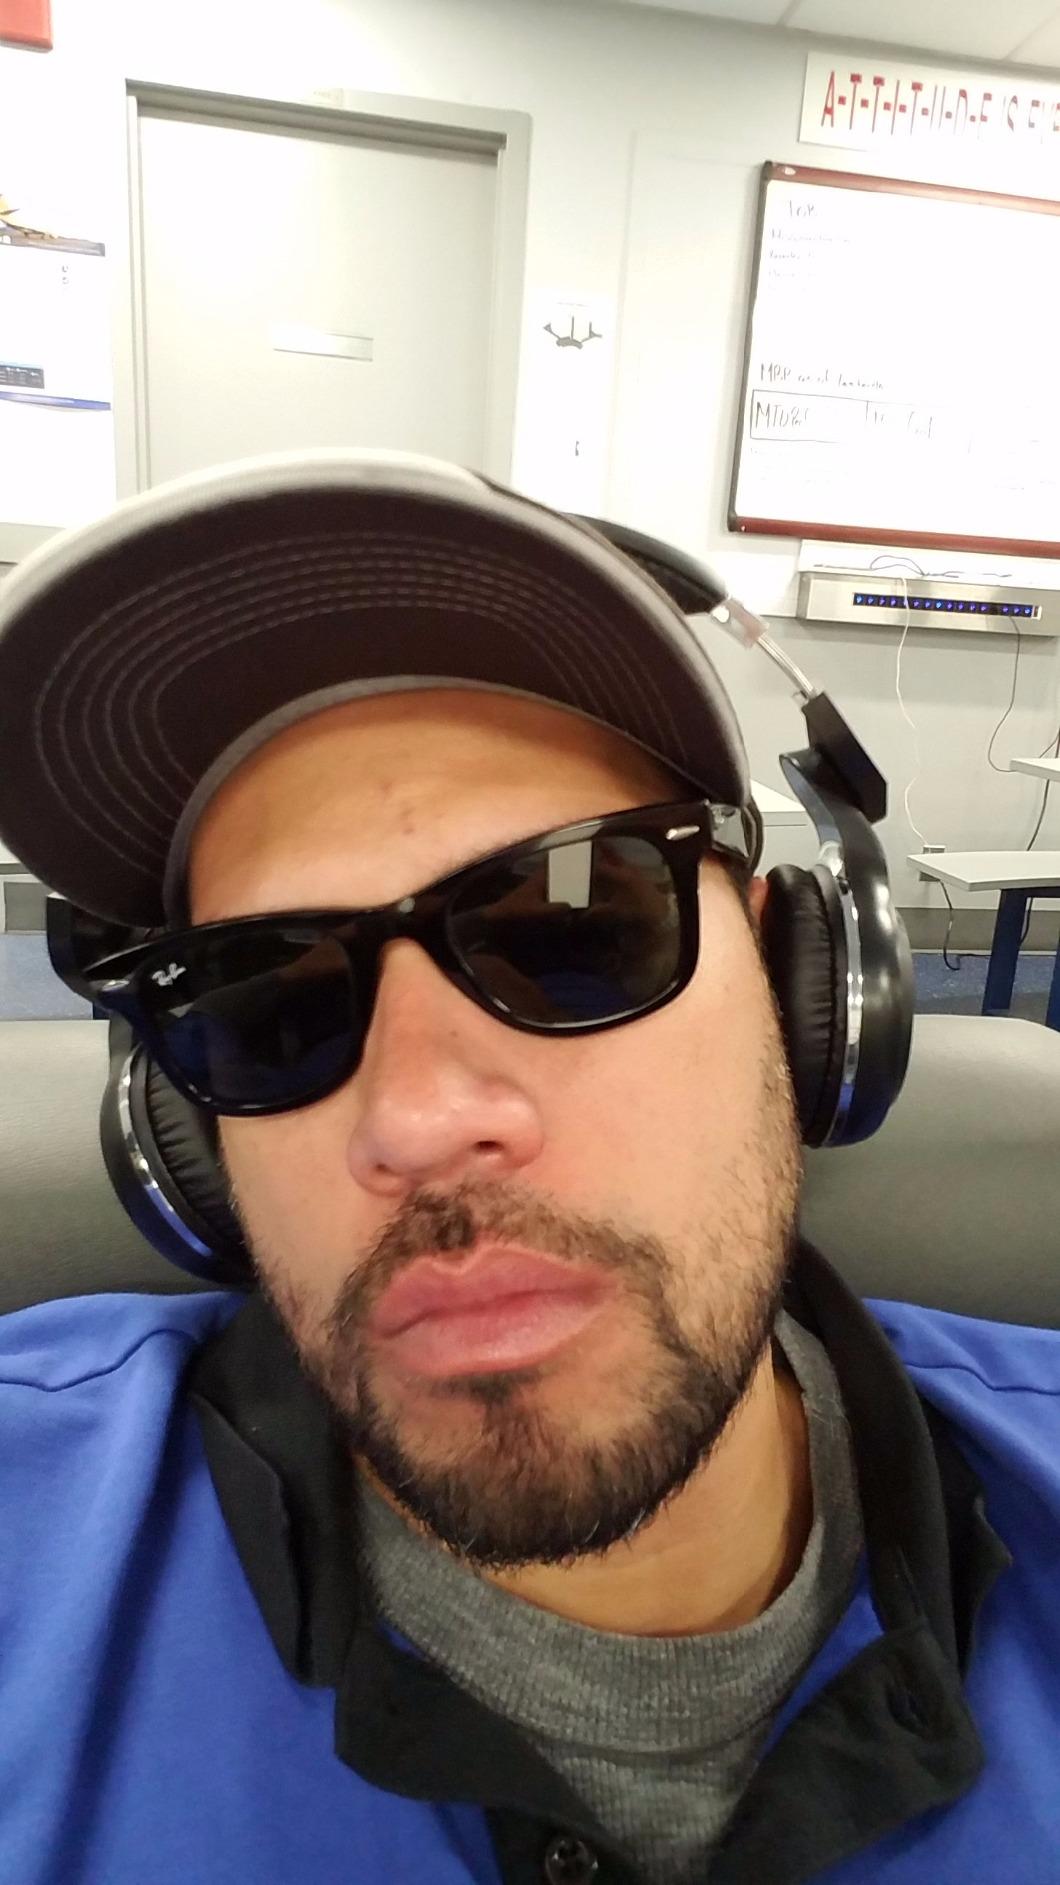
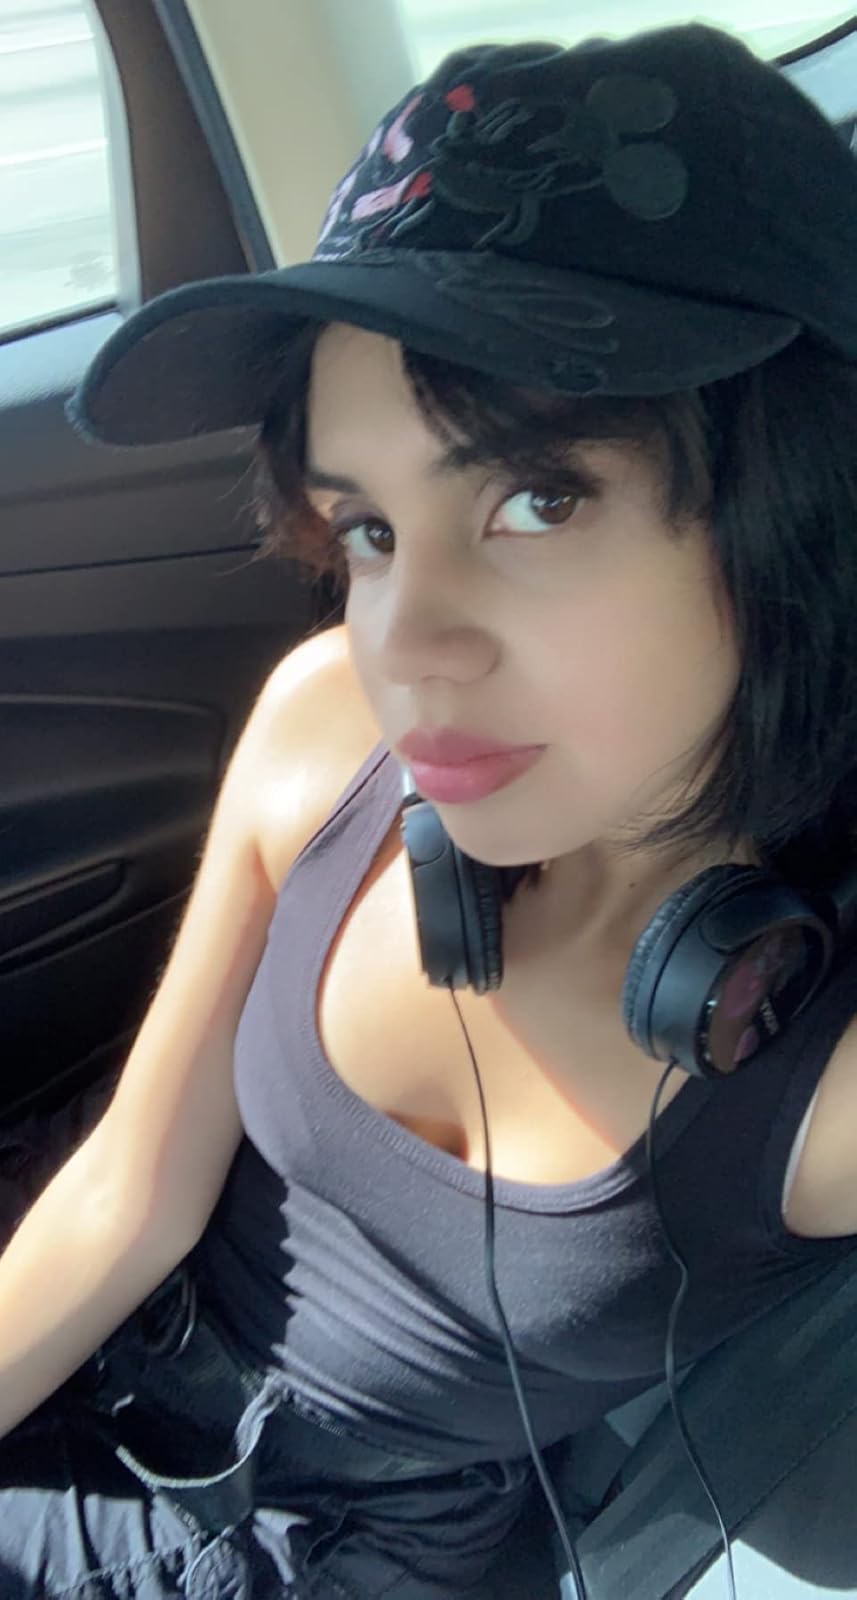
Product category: headphones
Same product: no